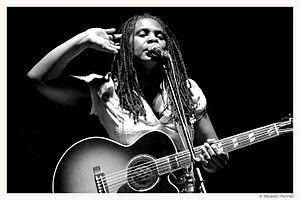
Ruthie Foster, est une chanteuse américaine de blues et folk née en 1964 à Gause au Texas.